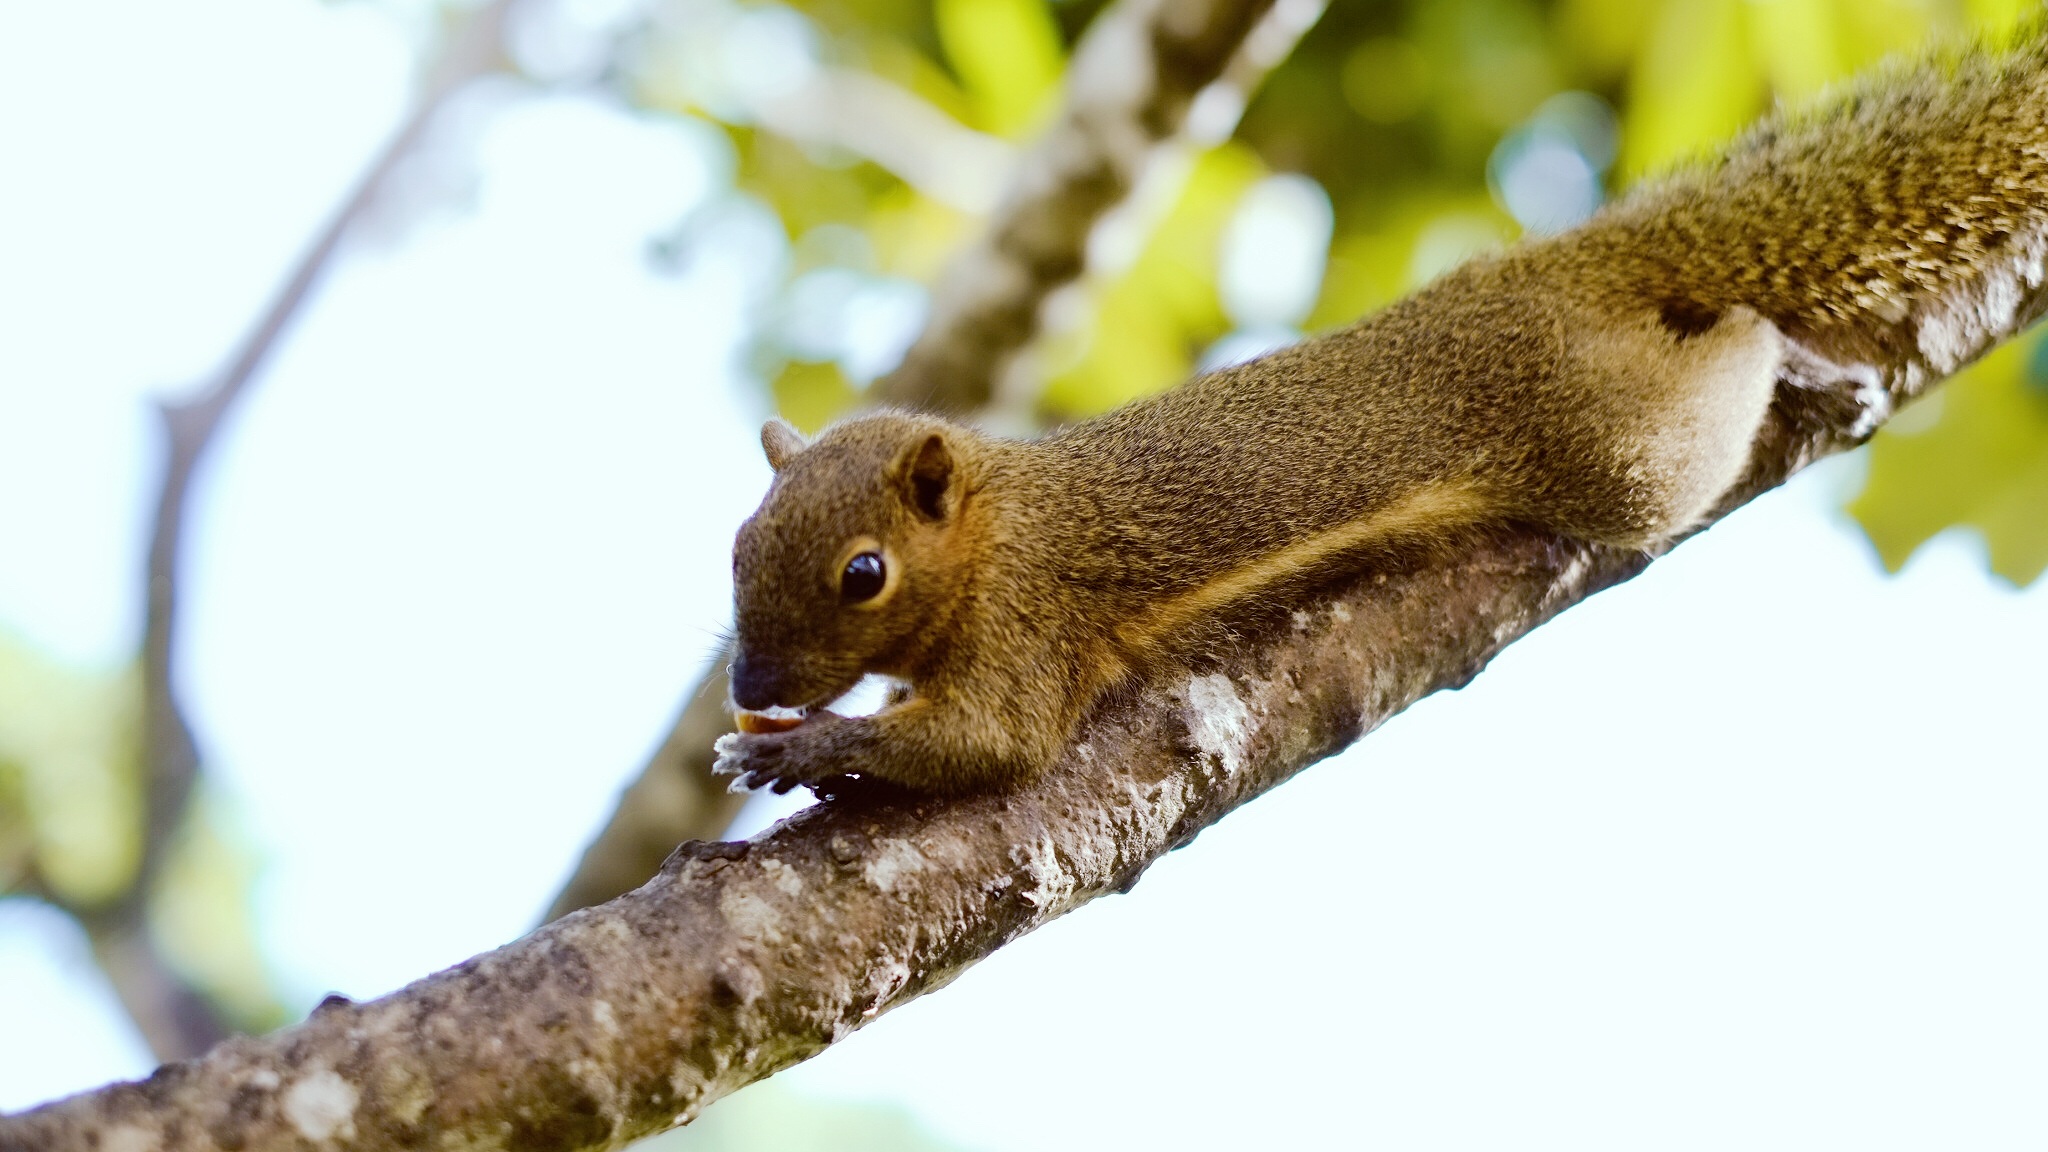
branch, animal, cute, wildlife, mammal, squirrel, rodent, fauna, vertebrate, chipmunk, bali, eater, fox squirrel